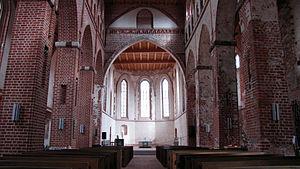
L'église Saint-Jean est une église protestante située à Tartu en Estonie.